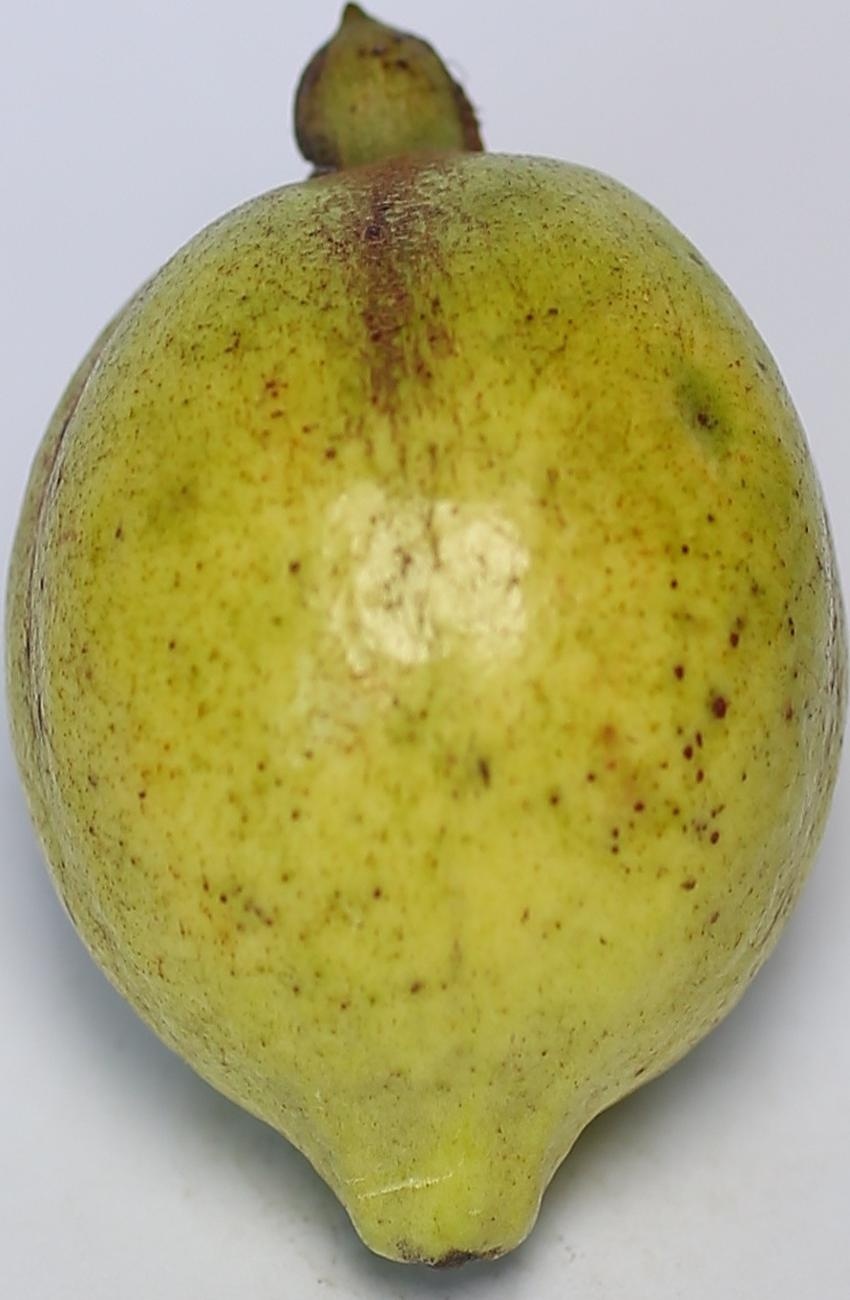
Maturity: green
Variety: riyali